Baird of Bute Society

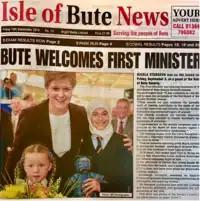
First Minister Rt. Honourable Nicola Sturgeon at a Civic Reception in the Ilse of Bute Discovery Centre

As part of the 2019 Baird Awards and Celebration weekend, the Society was honoured to be joined by Scotland's First Minister Rt. Honourable Nicola Sturgeon at a Civic Reception in the Ilse of Bute Discovery Centre, honouring the tenth anniversary of Baird of Bute, where she said